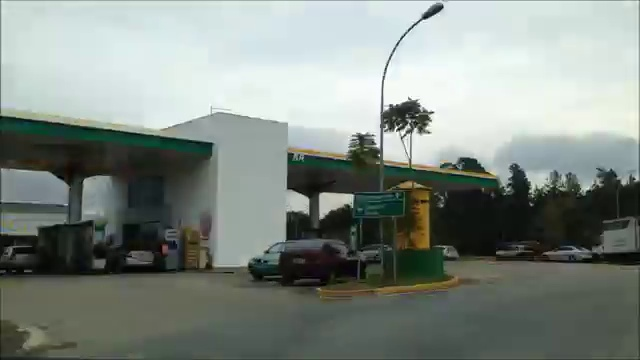
Fire: no
Smoke: no